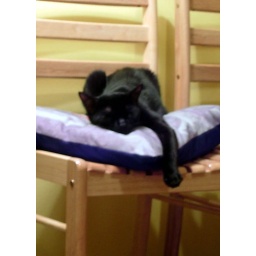
On the pillow on the chair under the lamp is her new favorite spot.